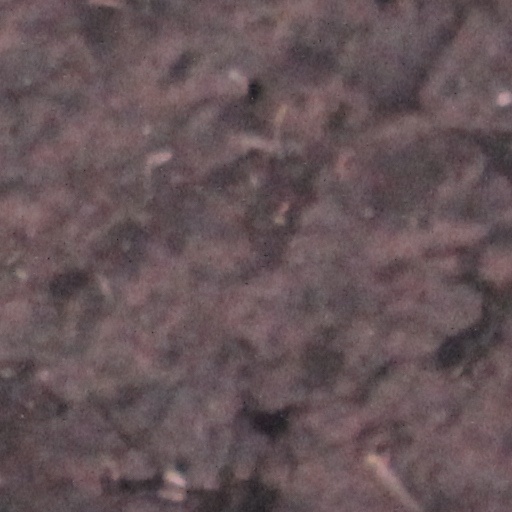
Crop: wheat